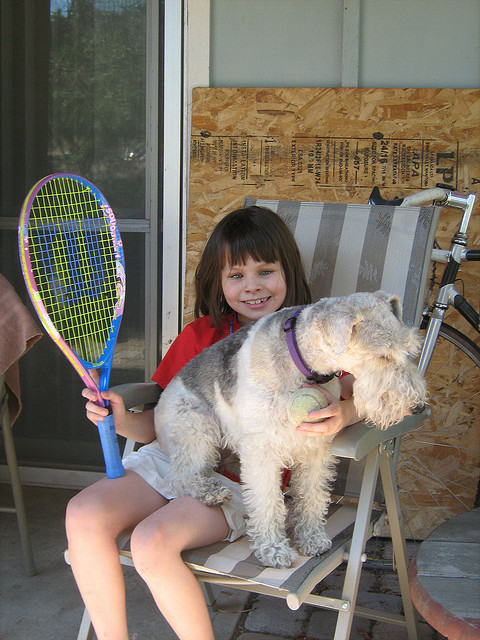
cô bé đang ngồi trên ghế cùng với con chó và cái vợt tennis